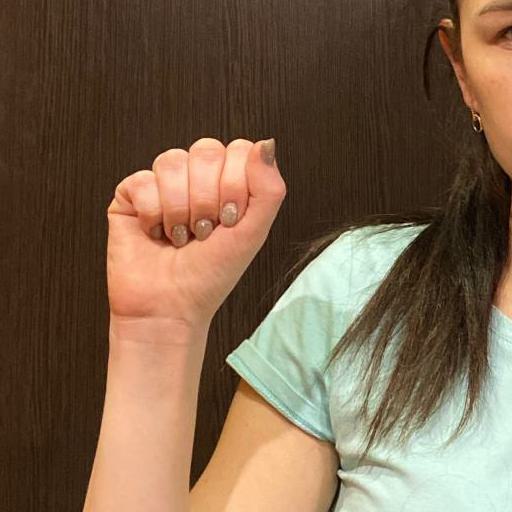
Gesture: fist